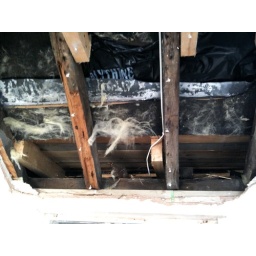
the glass mineral wool with no vent gap leads to moisture building up against the roofing felt